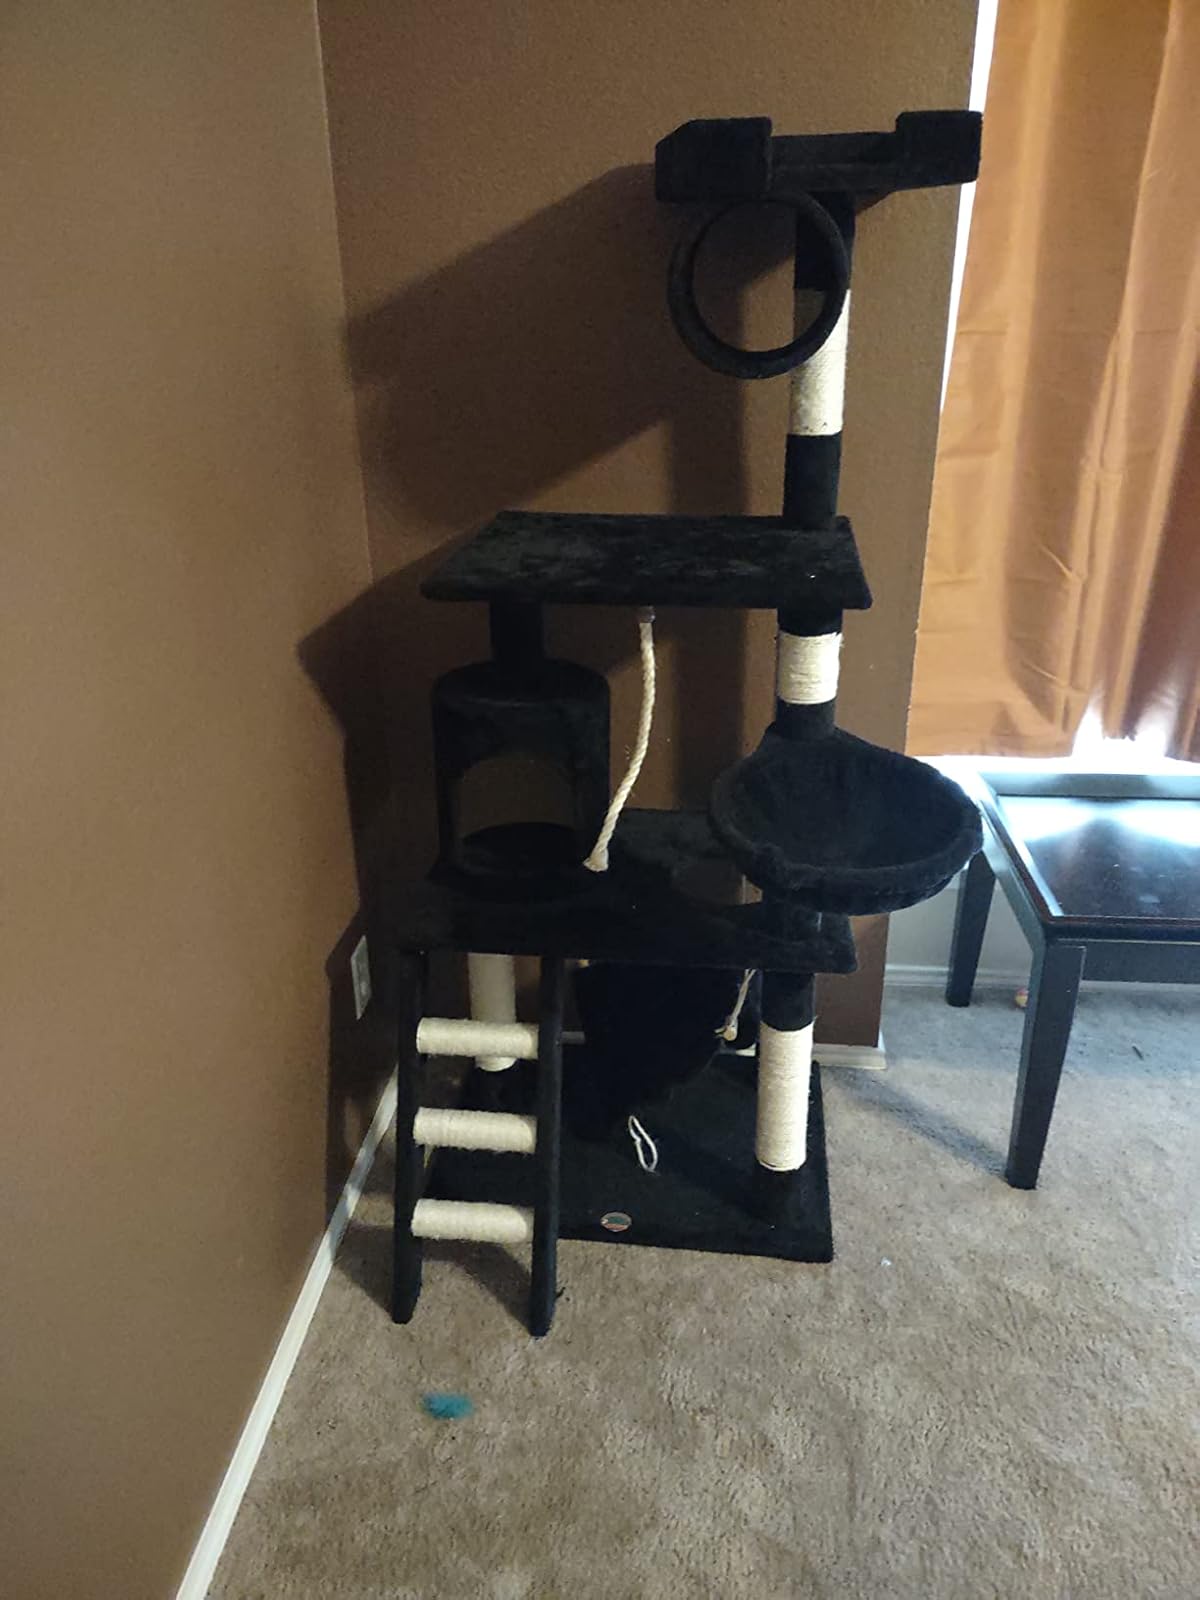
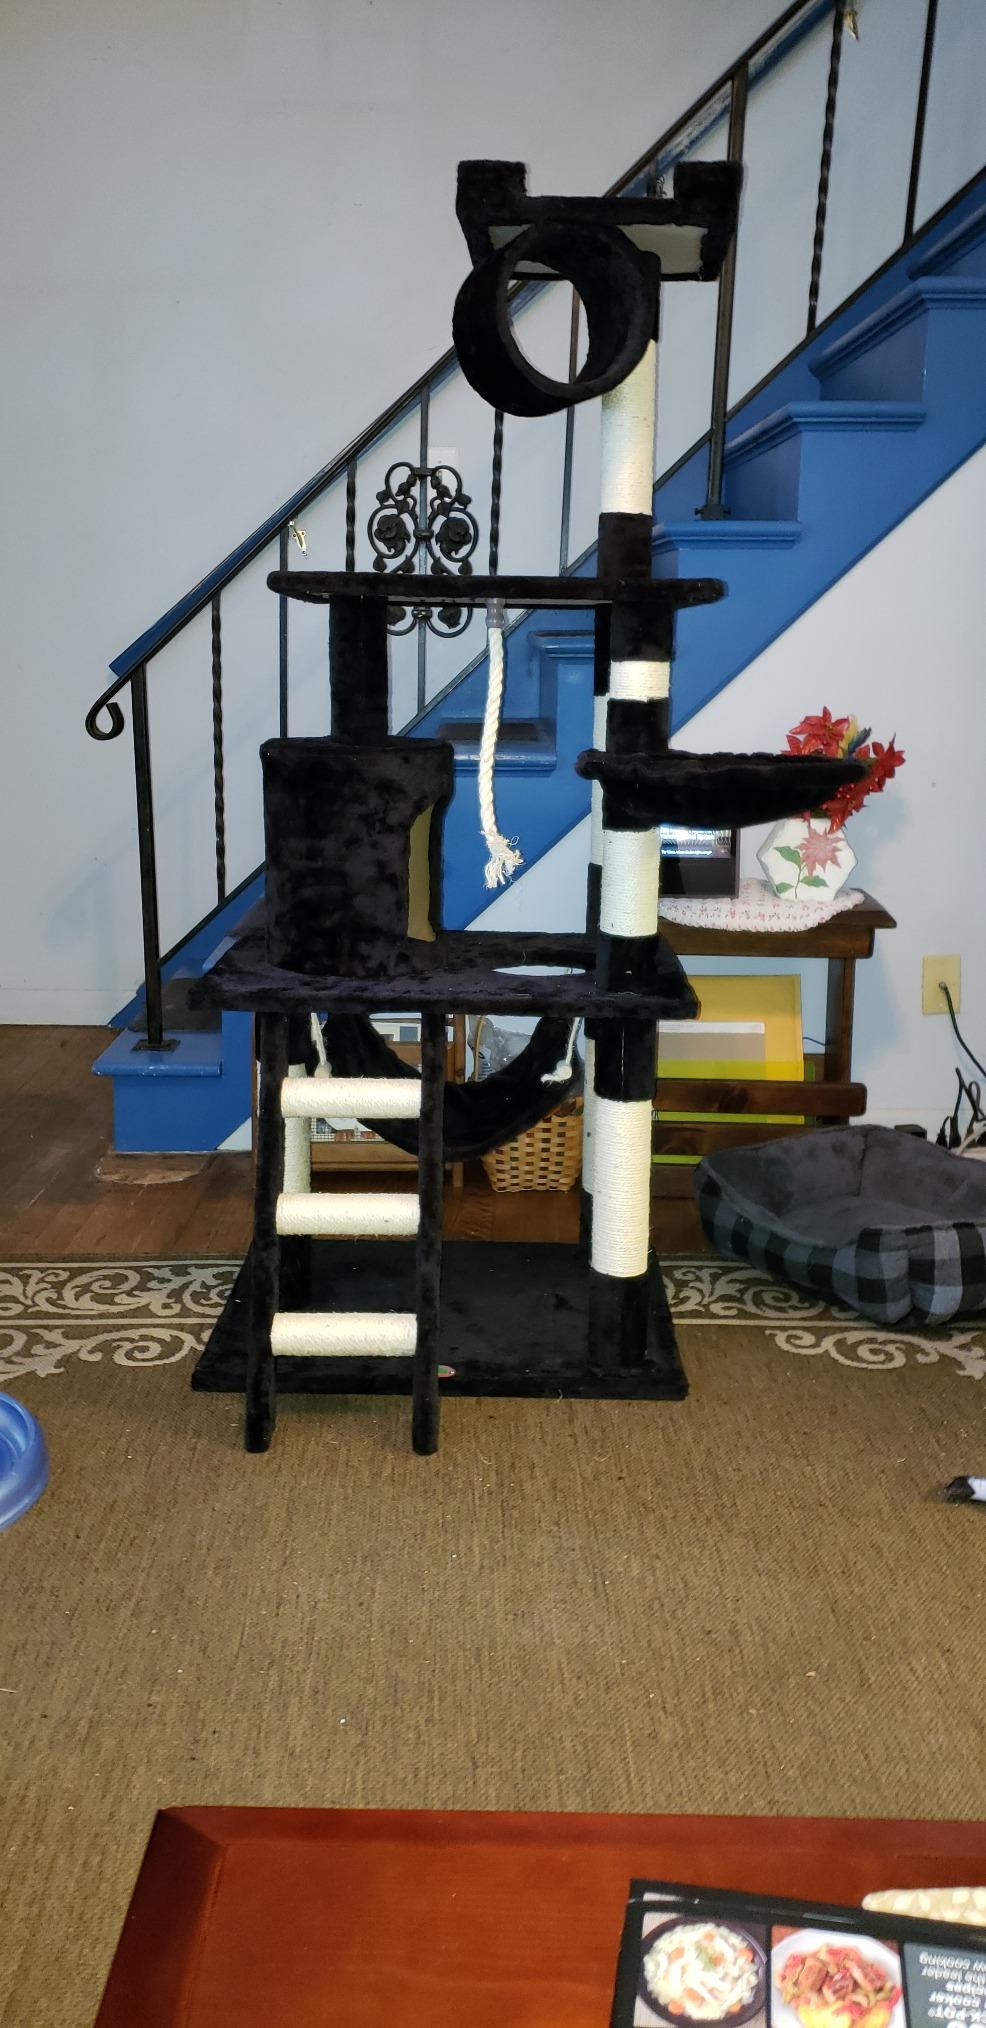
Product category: items_cat tree
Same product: yes